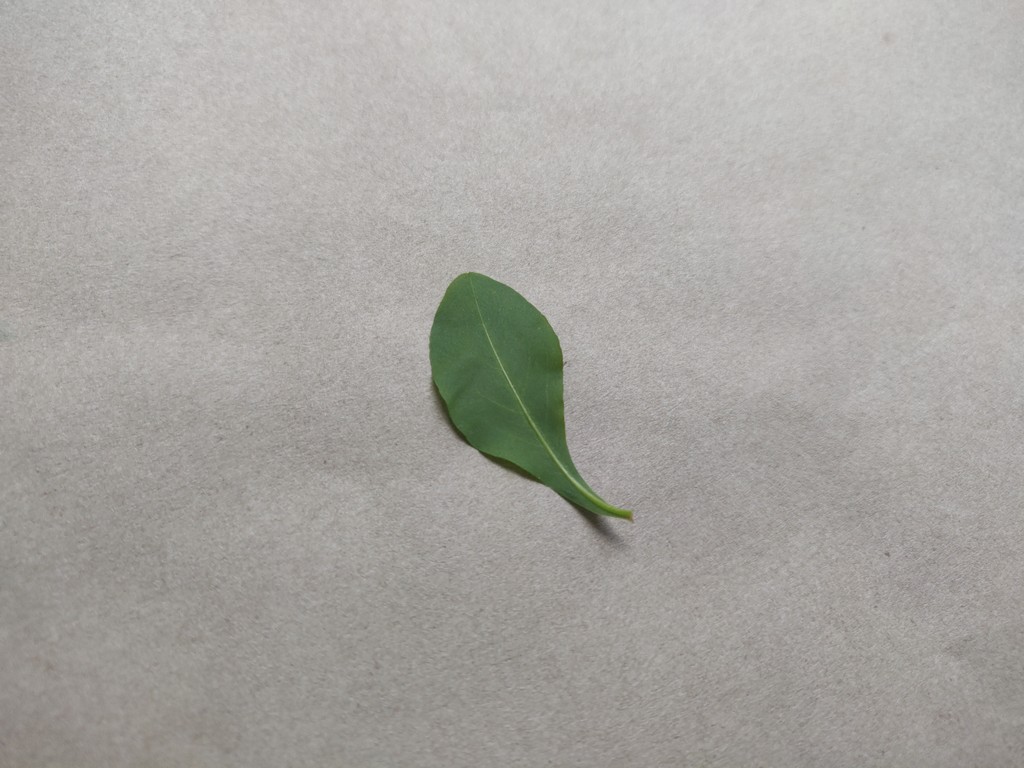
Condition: Healthy
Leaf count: single
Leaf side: back